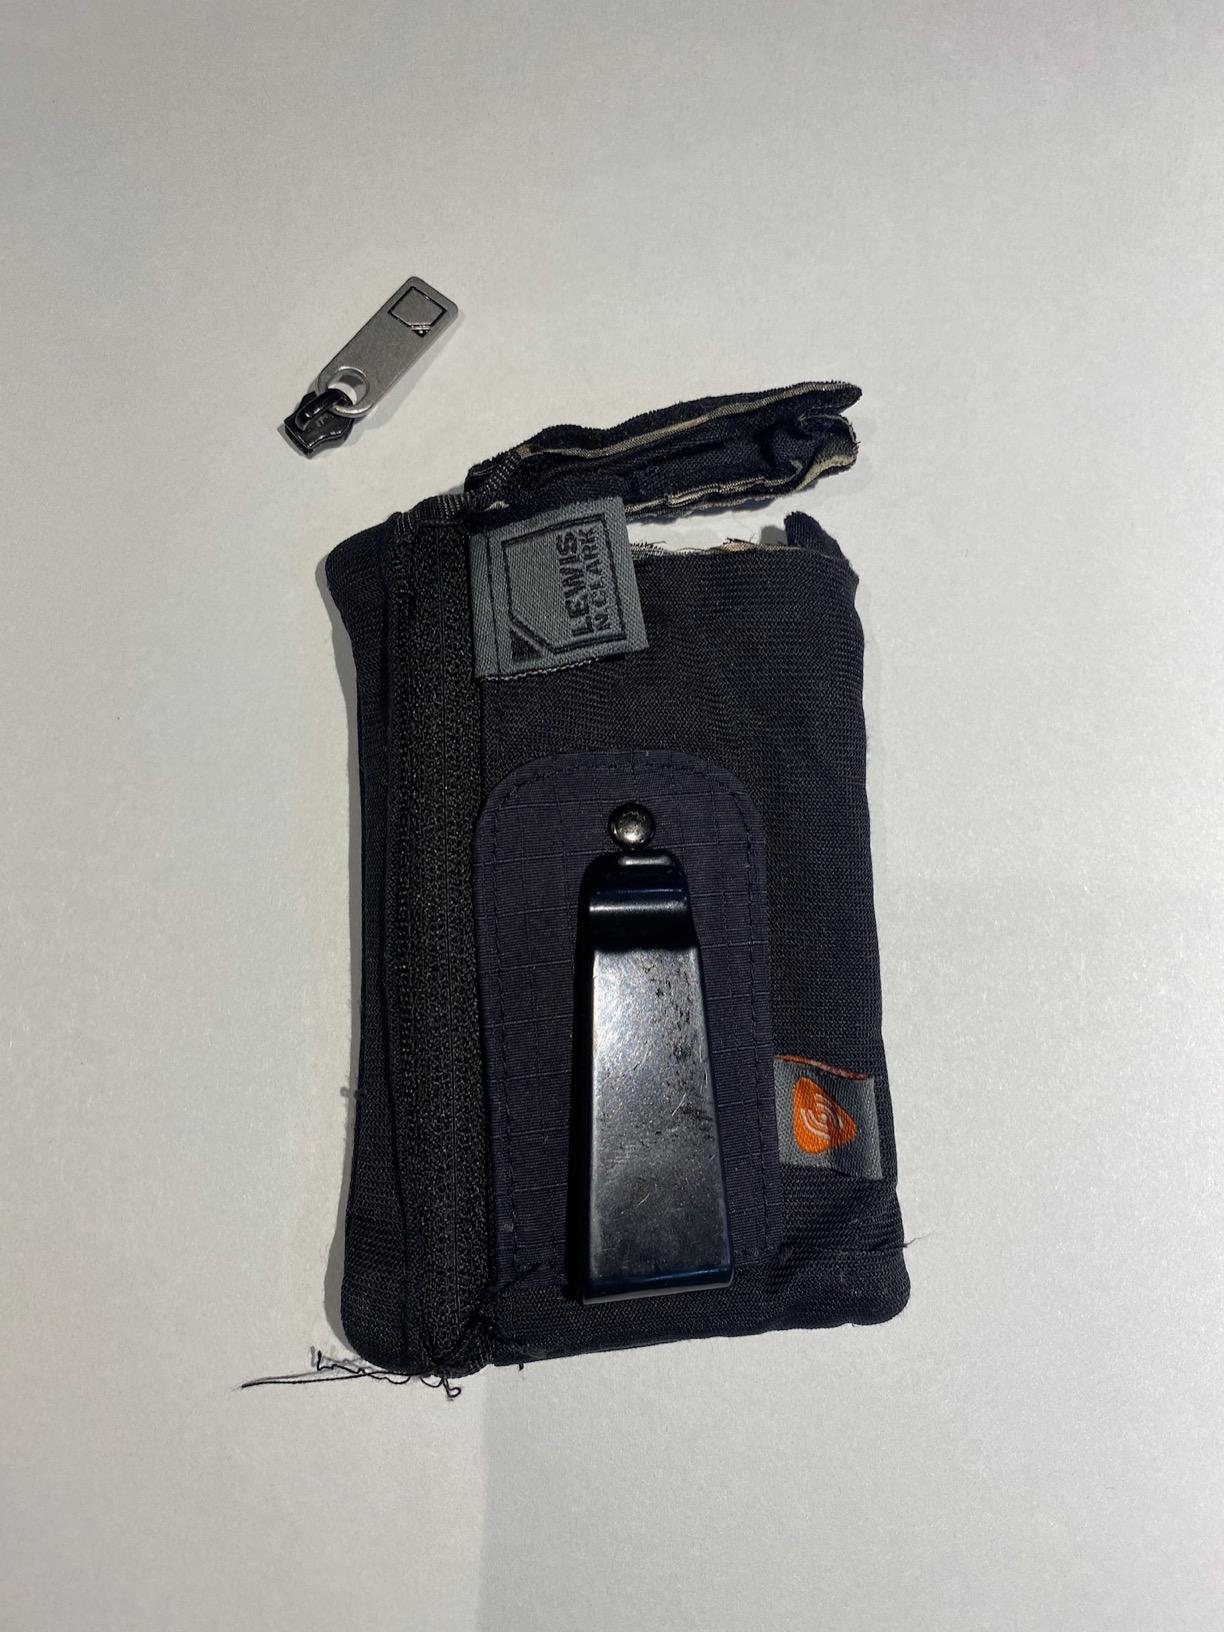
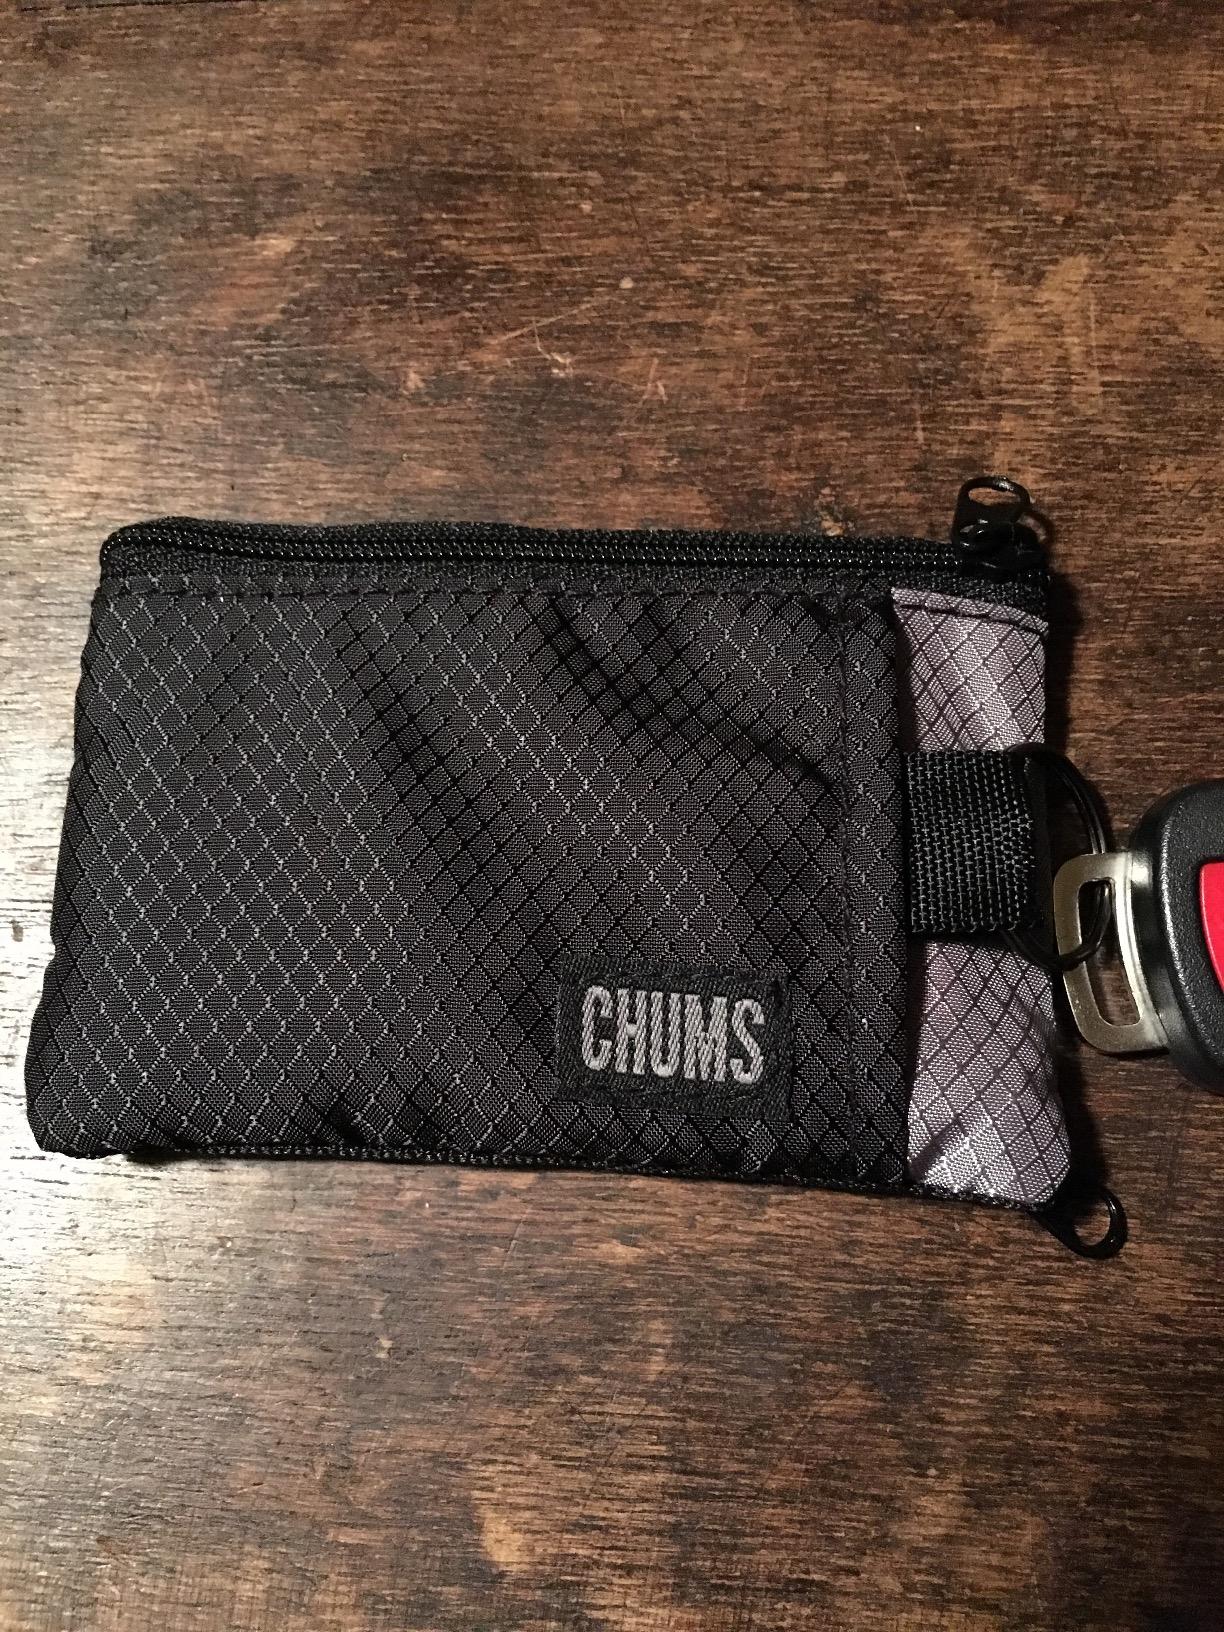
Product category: accessories_wallet
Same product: no